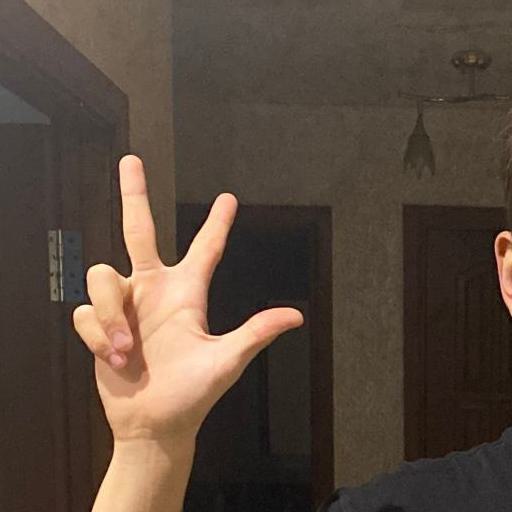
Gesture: three2